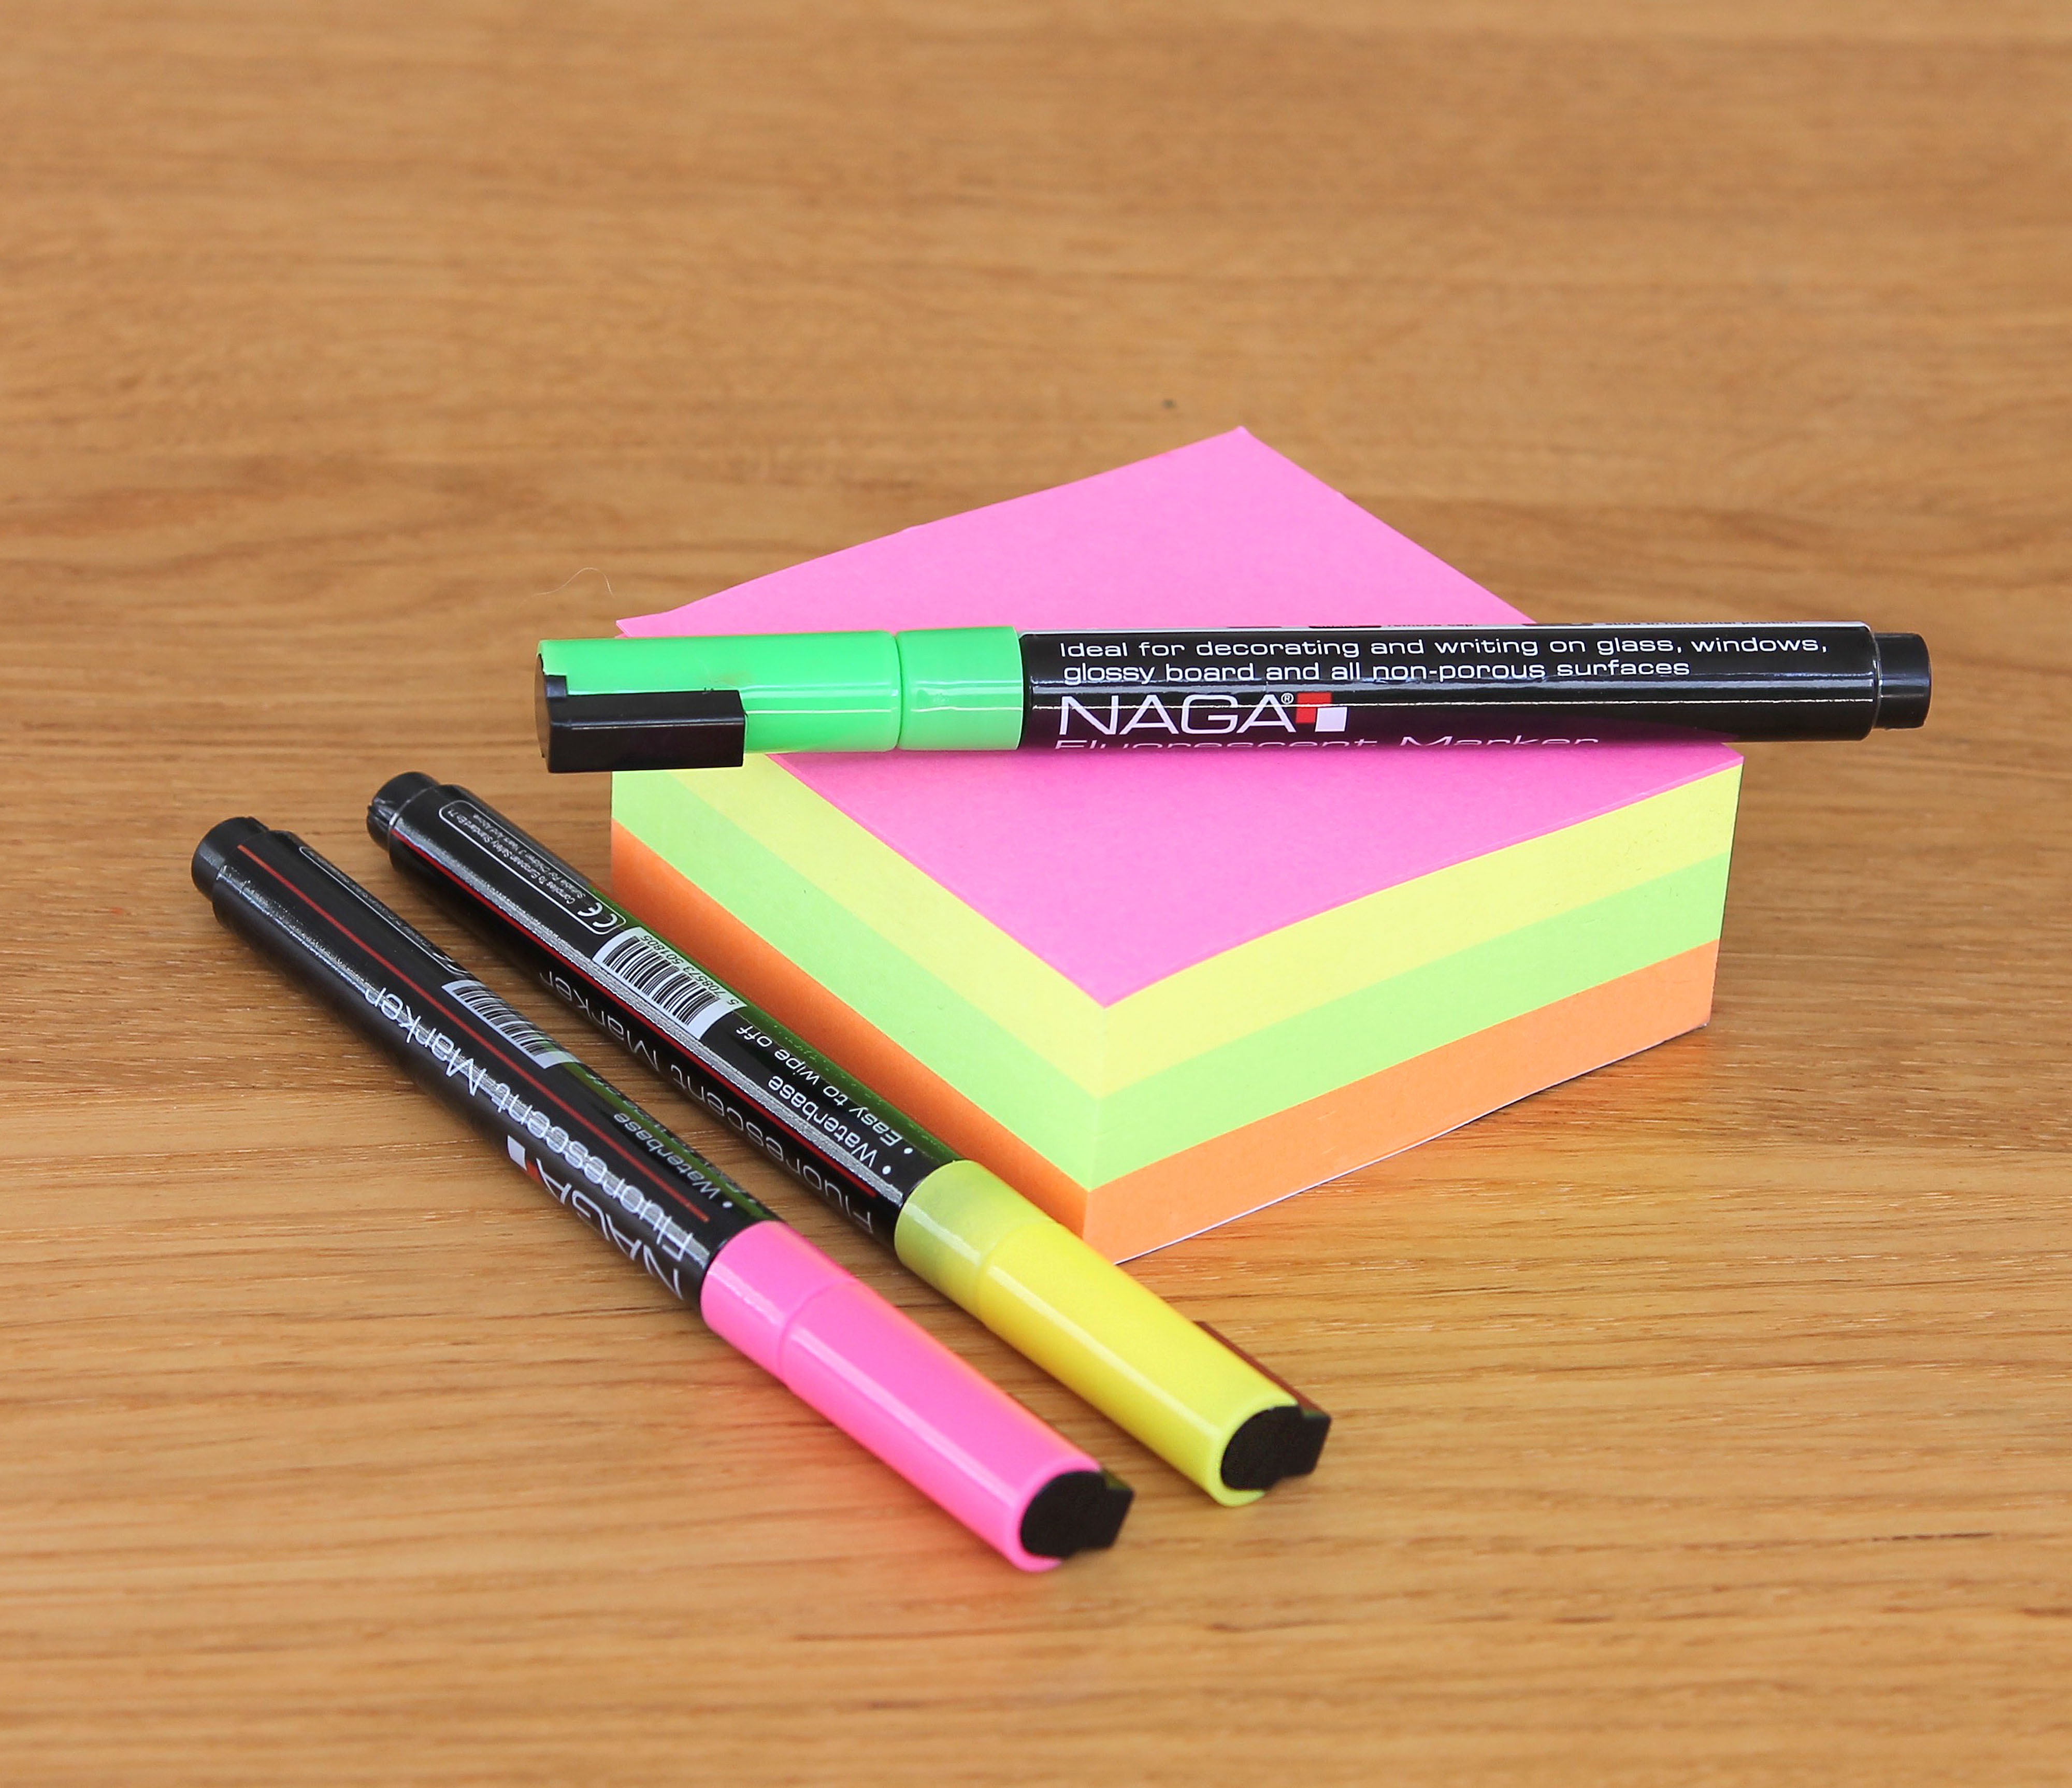
writing, pencil, pen, notepad, color, office, neon, note, block, colors, magenta, office supplies, ball pen, neon colors, self adhesive pad